Simiutaq (Kujalleq)

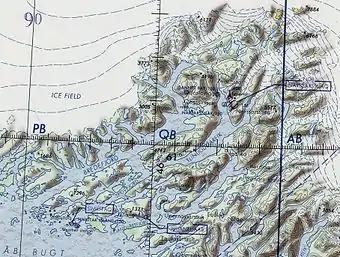
Map of Greenland section showing Simiutak Island

The station at Simiutak Island, commonly referred to as Bluie West 3 (BW-3) during the time of American operation, was a major wartime radio communications and meteorological facility on the southwest coast of Greenland, marking the entrance to the fjords that led to Narsarsuaq and Julianehaab. The U.S. Army facility was operational long into the post-war era. Four miles east from Simiutak was the U.S. Navy station Gamatron, which was abandoned after the war.